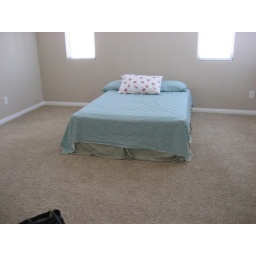
Tiny bed in master bedroom